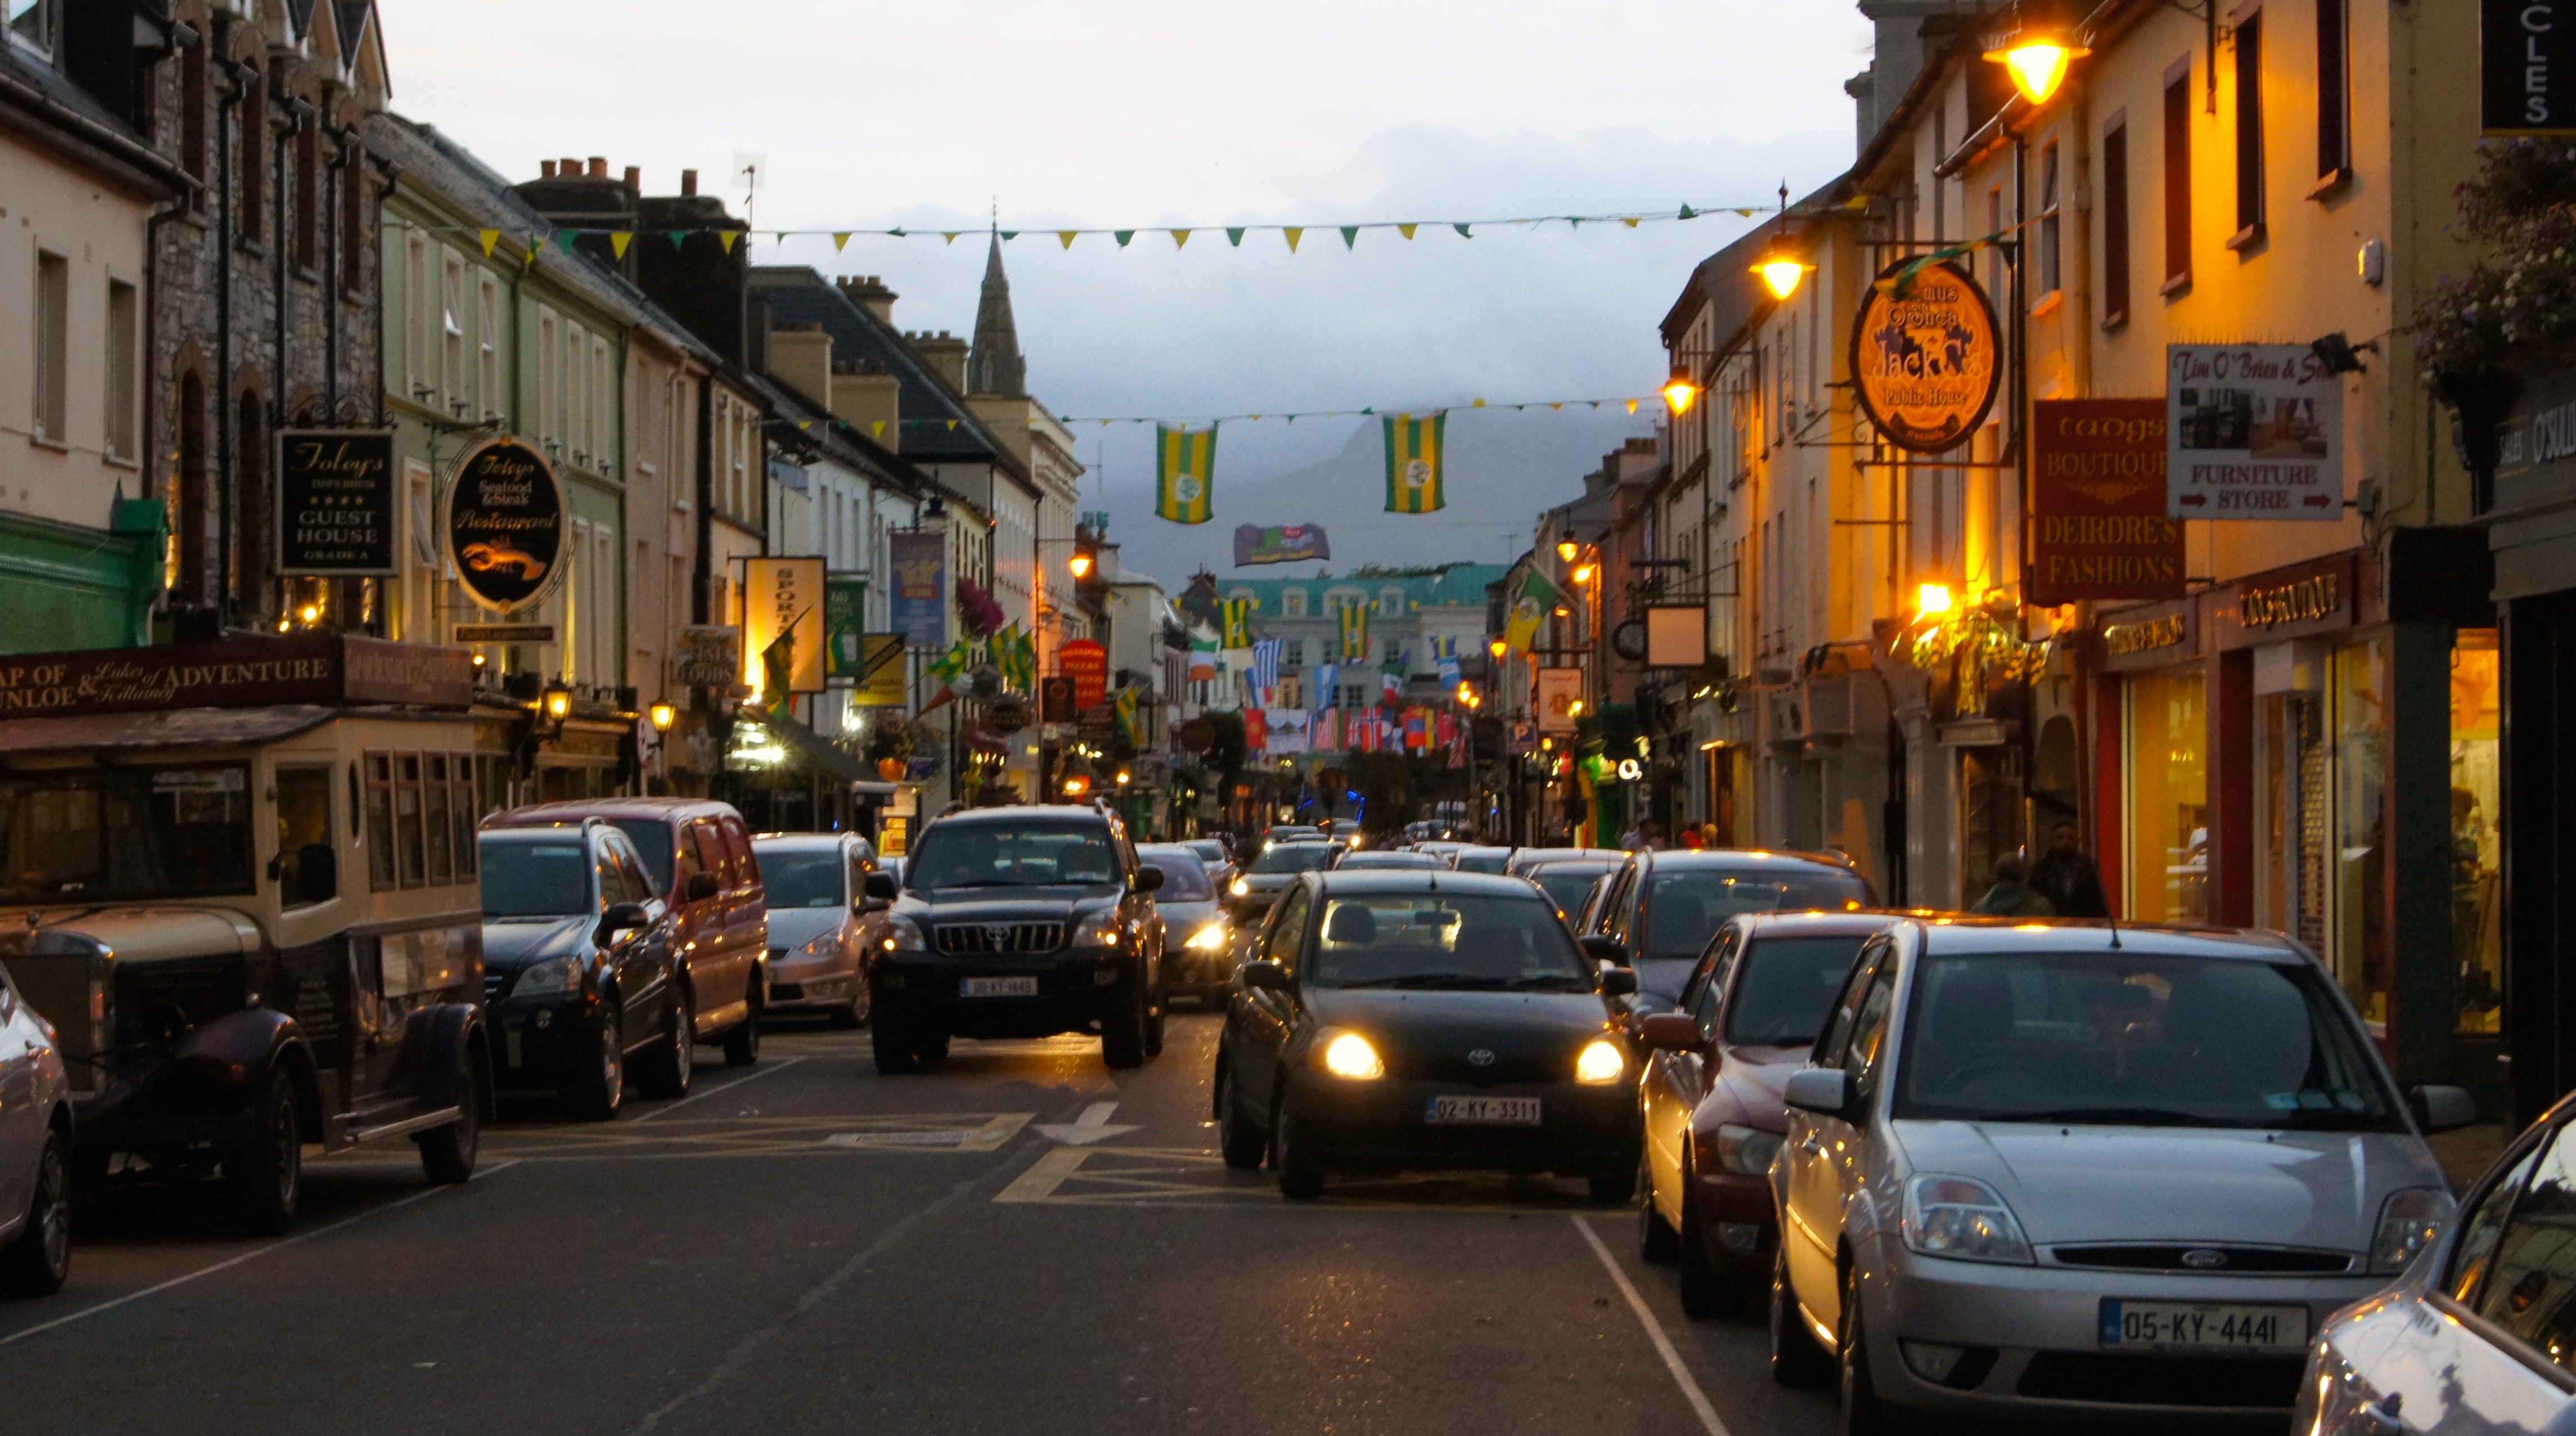
pedestrian, road, traffic, street, night, town, city, urban, downtown, travel, evening, shopping, lane, shops, infrastructure, scene, ireland, killarney, neighbourhood, urban area, human settlement